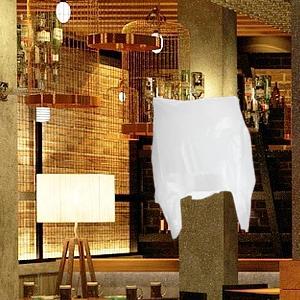
Label: plasticbags